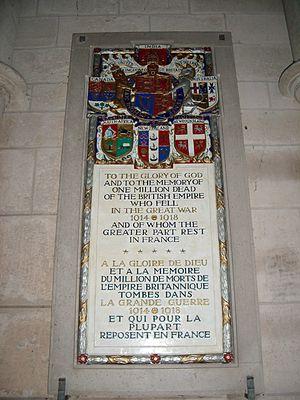
Plaque commémorative dans la cathédrale de Laon, Aisne, France